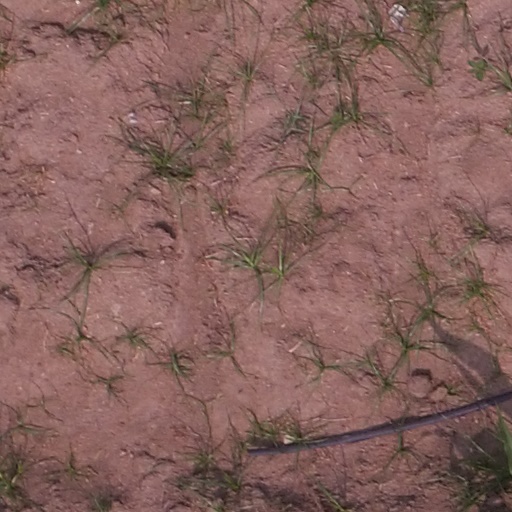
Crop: maize; corn